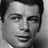
Emotion: neutral